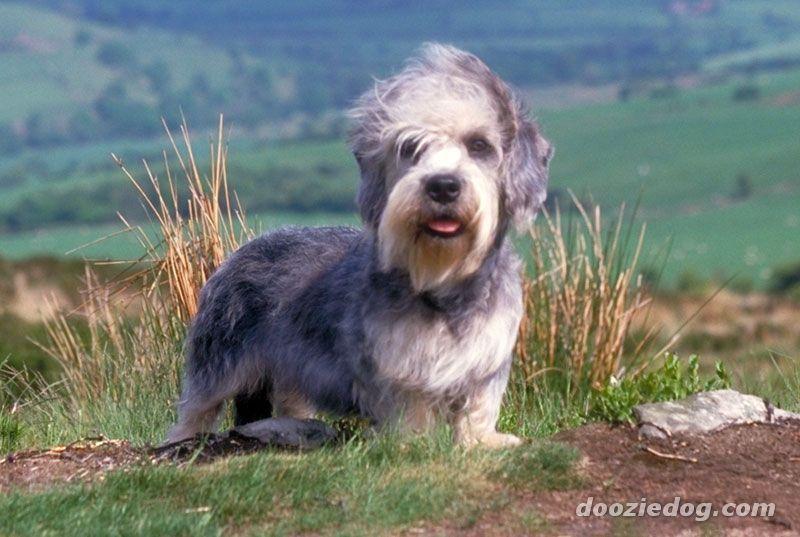
Dandie_Dinmont